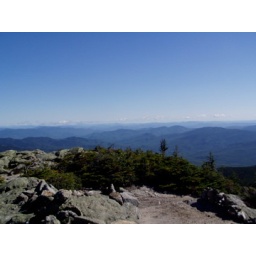
Hiking in the white mountains with Roeland